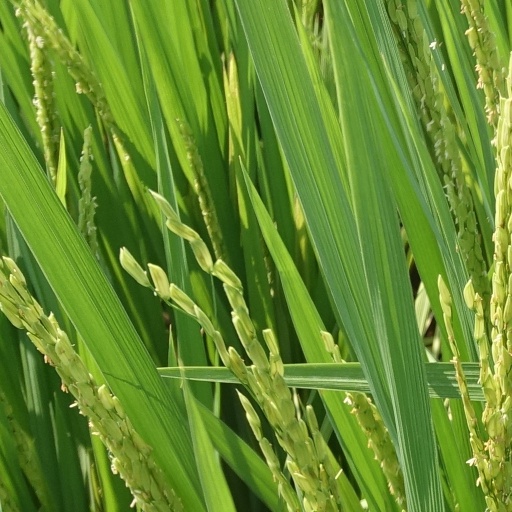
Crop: rice